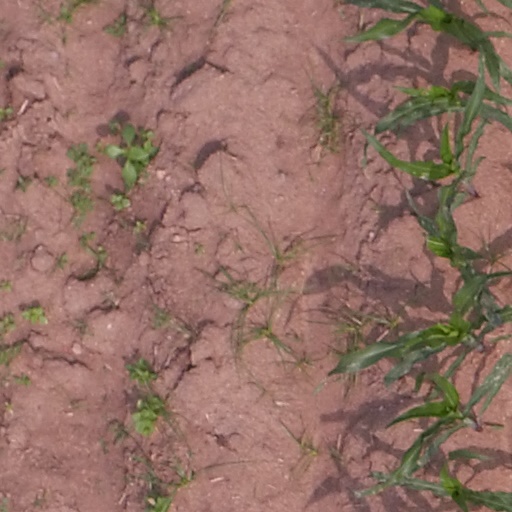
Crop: maize; corn